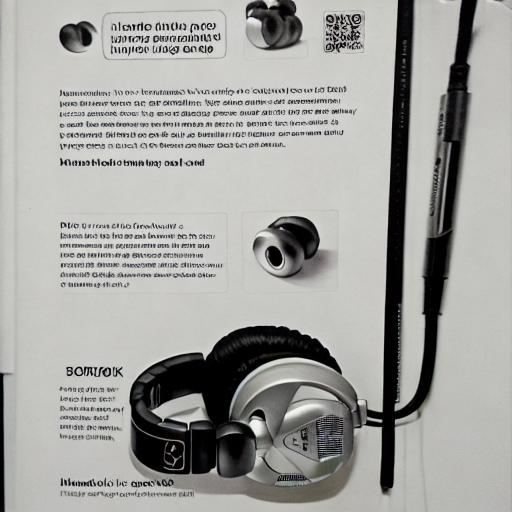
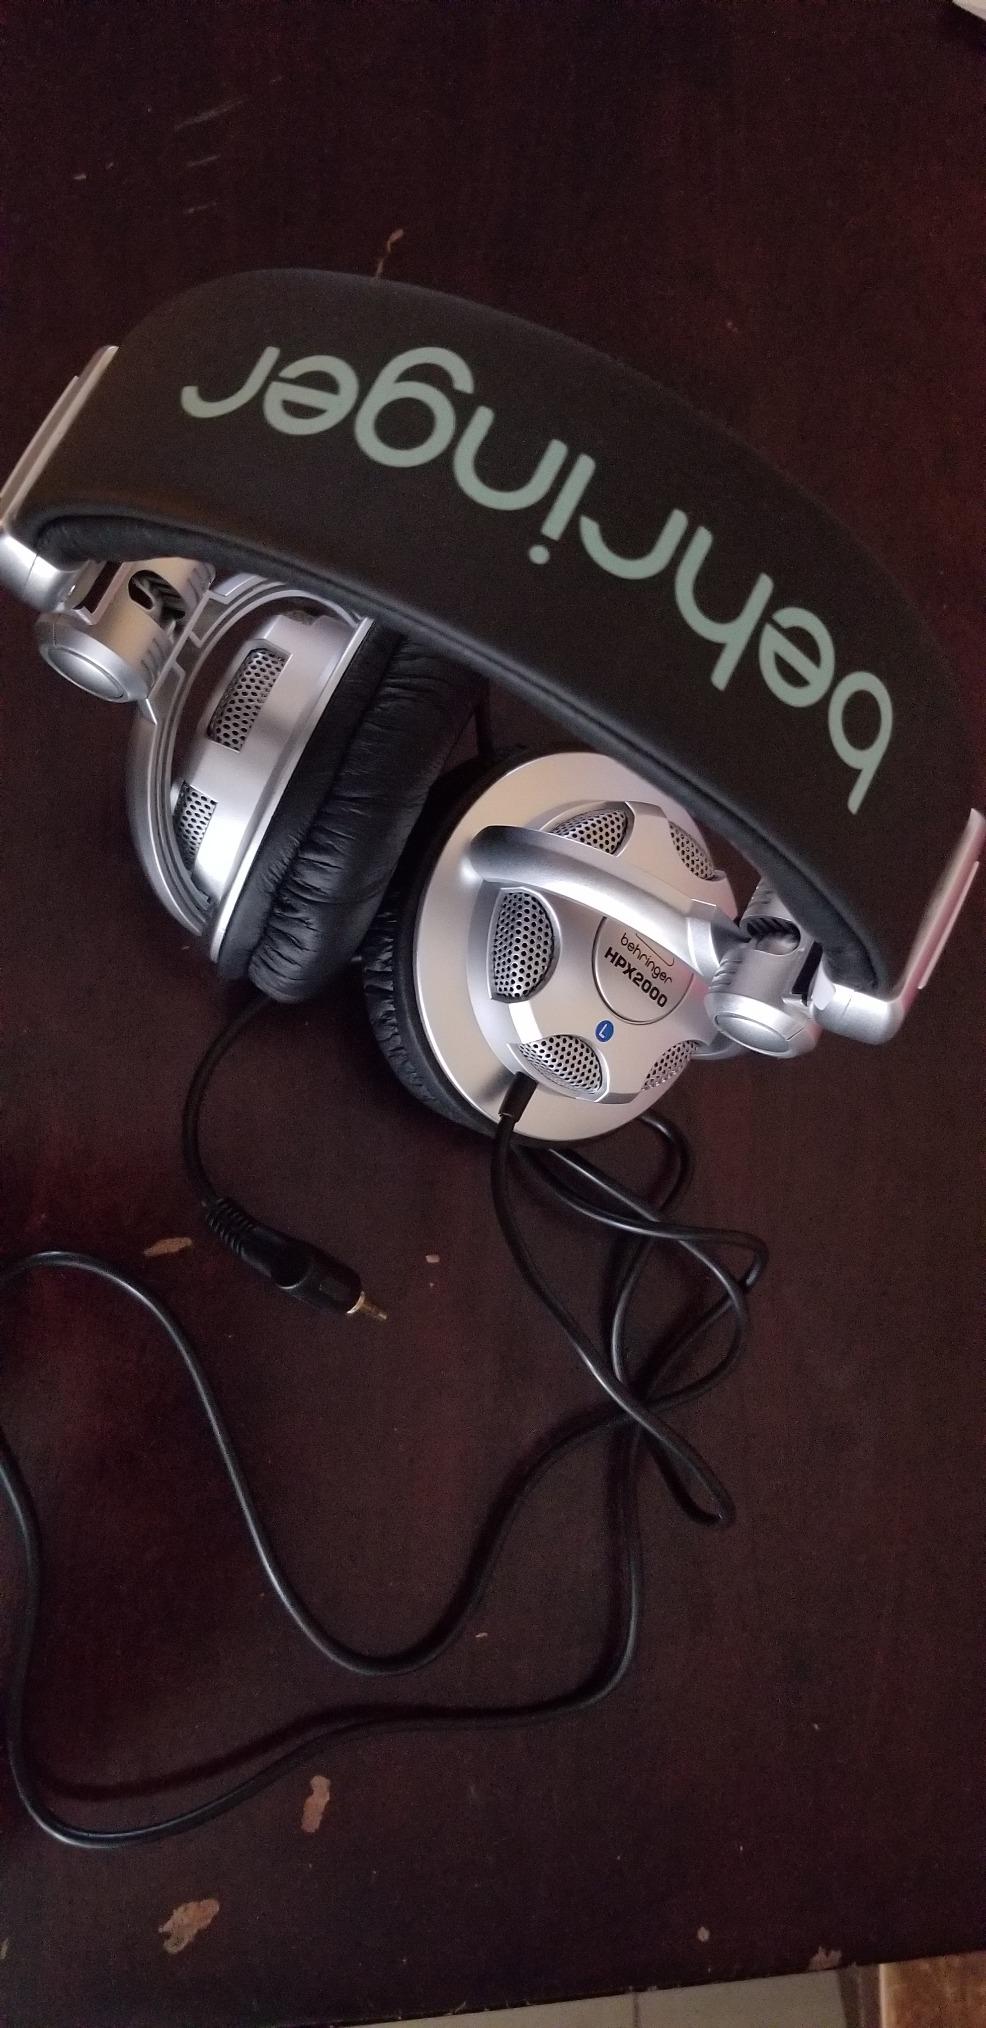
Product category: headphones
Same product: no